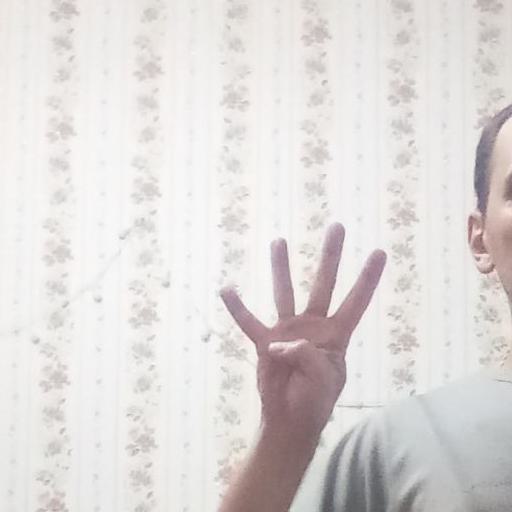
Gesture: four